Automotive city

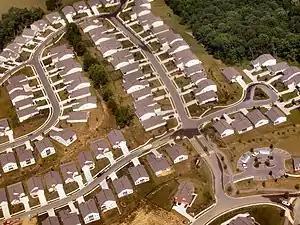
Suburban road plan near Cincinnati, Ohio

From the late 1940s and into the early 1960s the dispersal of the metro population in, and urbanisation of, U.S. and Australian cities correlated with increasing levels of car ownership for the same period, feeding into the political expectation that the car would be the future of urban transportation. The discourse surrounding city structure, which would remain dominant during this period, was succinctly expressed by Homer Hoyt in the 1943 Chicago Plan Commission article, 'American Cities in the Post-War Era'. Hoyt held that the rise of the automobile would remove dependency on fixed rails for public transportation, and that old city design concepts, such as the high density ‘compact city', would be made obsolete due to the advent of the long-range bomber during World War II.